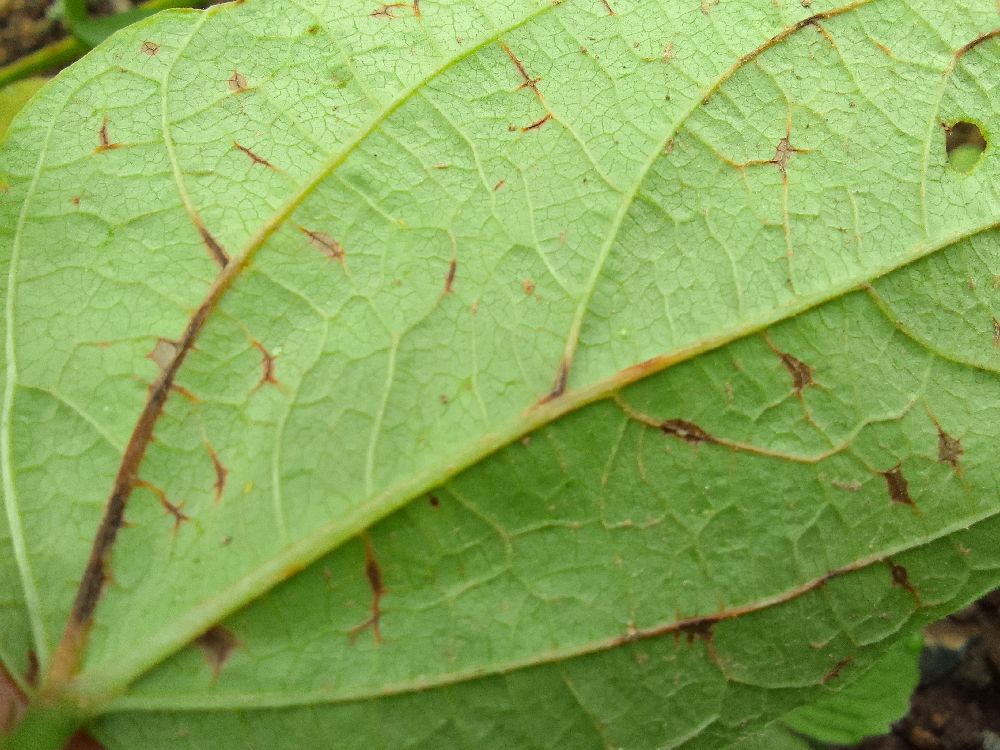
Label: anthracnose